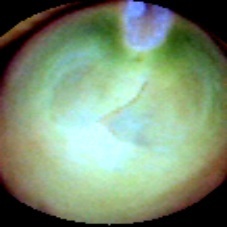
Label: Immature